Raglan sleeve

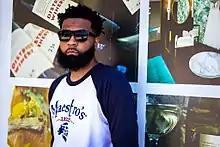
Man wearing a raglan sleeve shirt

A raglan sleeve is a sleeve that extends in one piece fully to the collar, leaving a diagonal seam from underarm to collarbone.